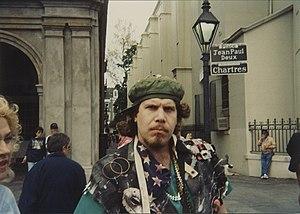
Jeffrey Knight Potter signant ses œuvres J. K. Potter, est un photographe et illustrateur américain né en Californie en 1956 et élevé en Alabama.